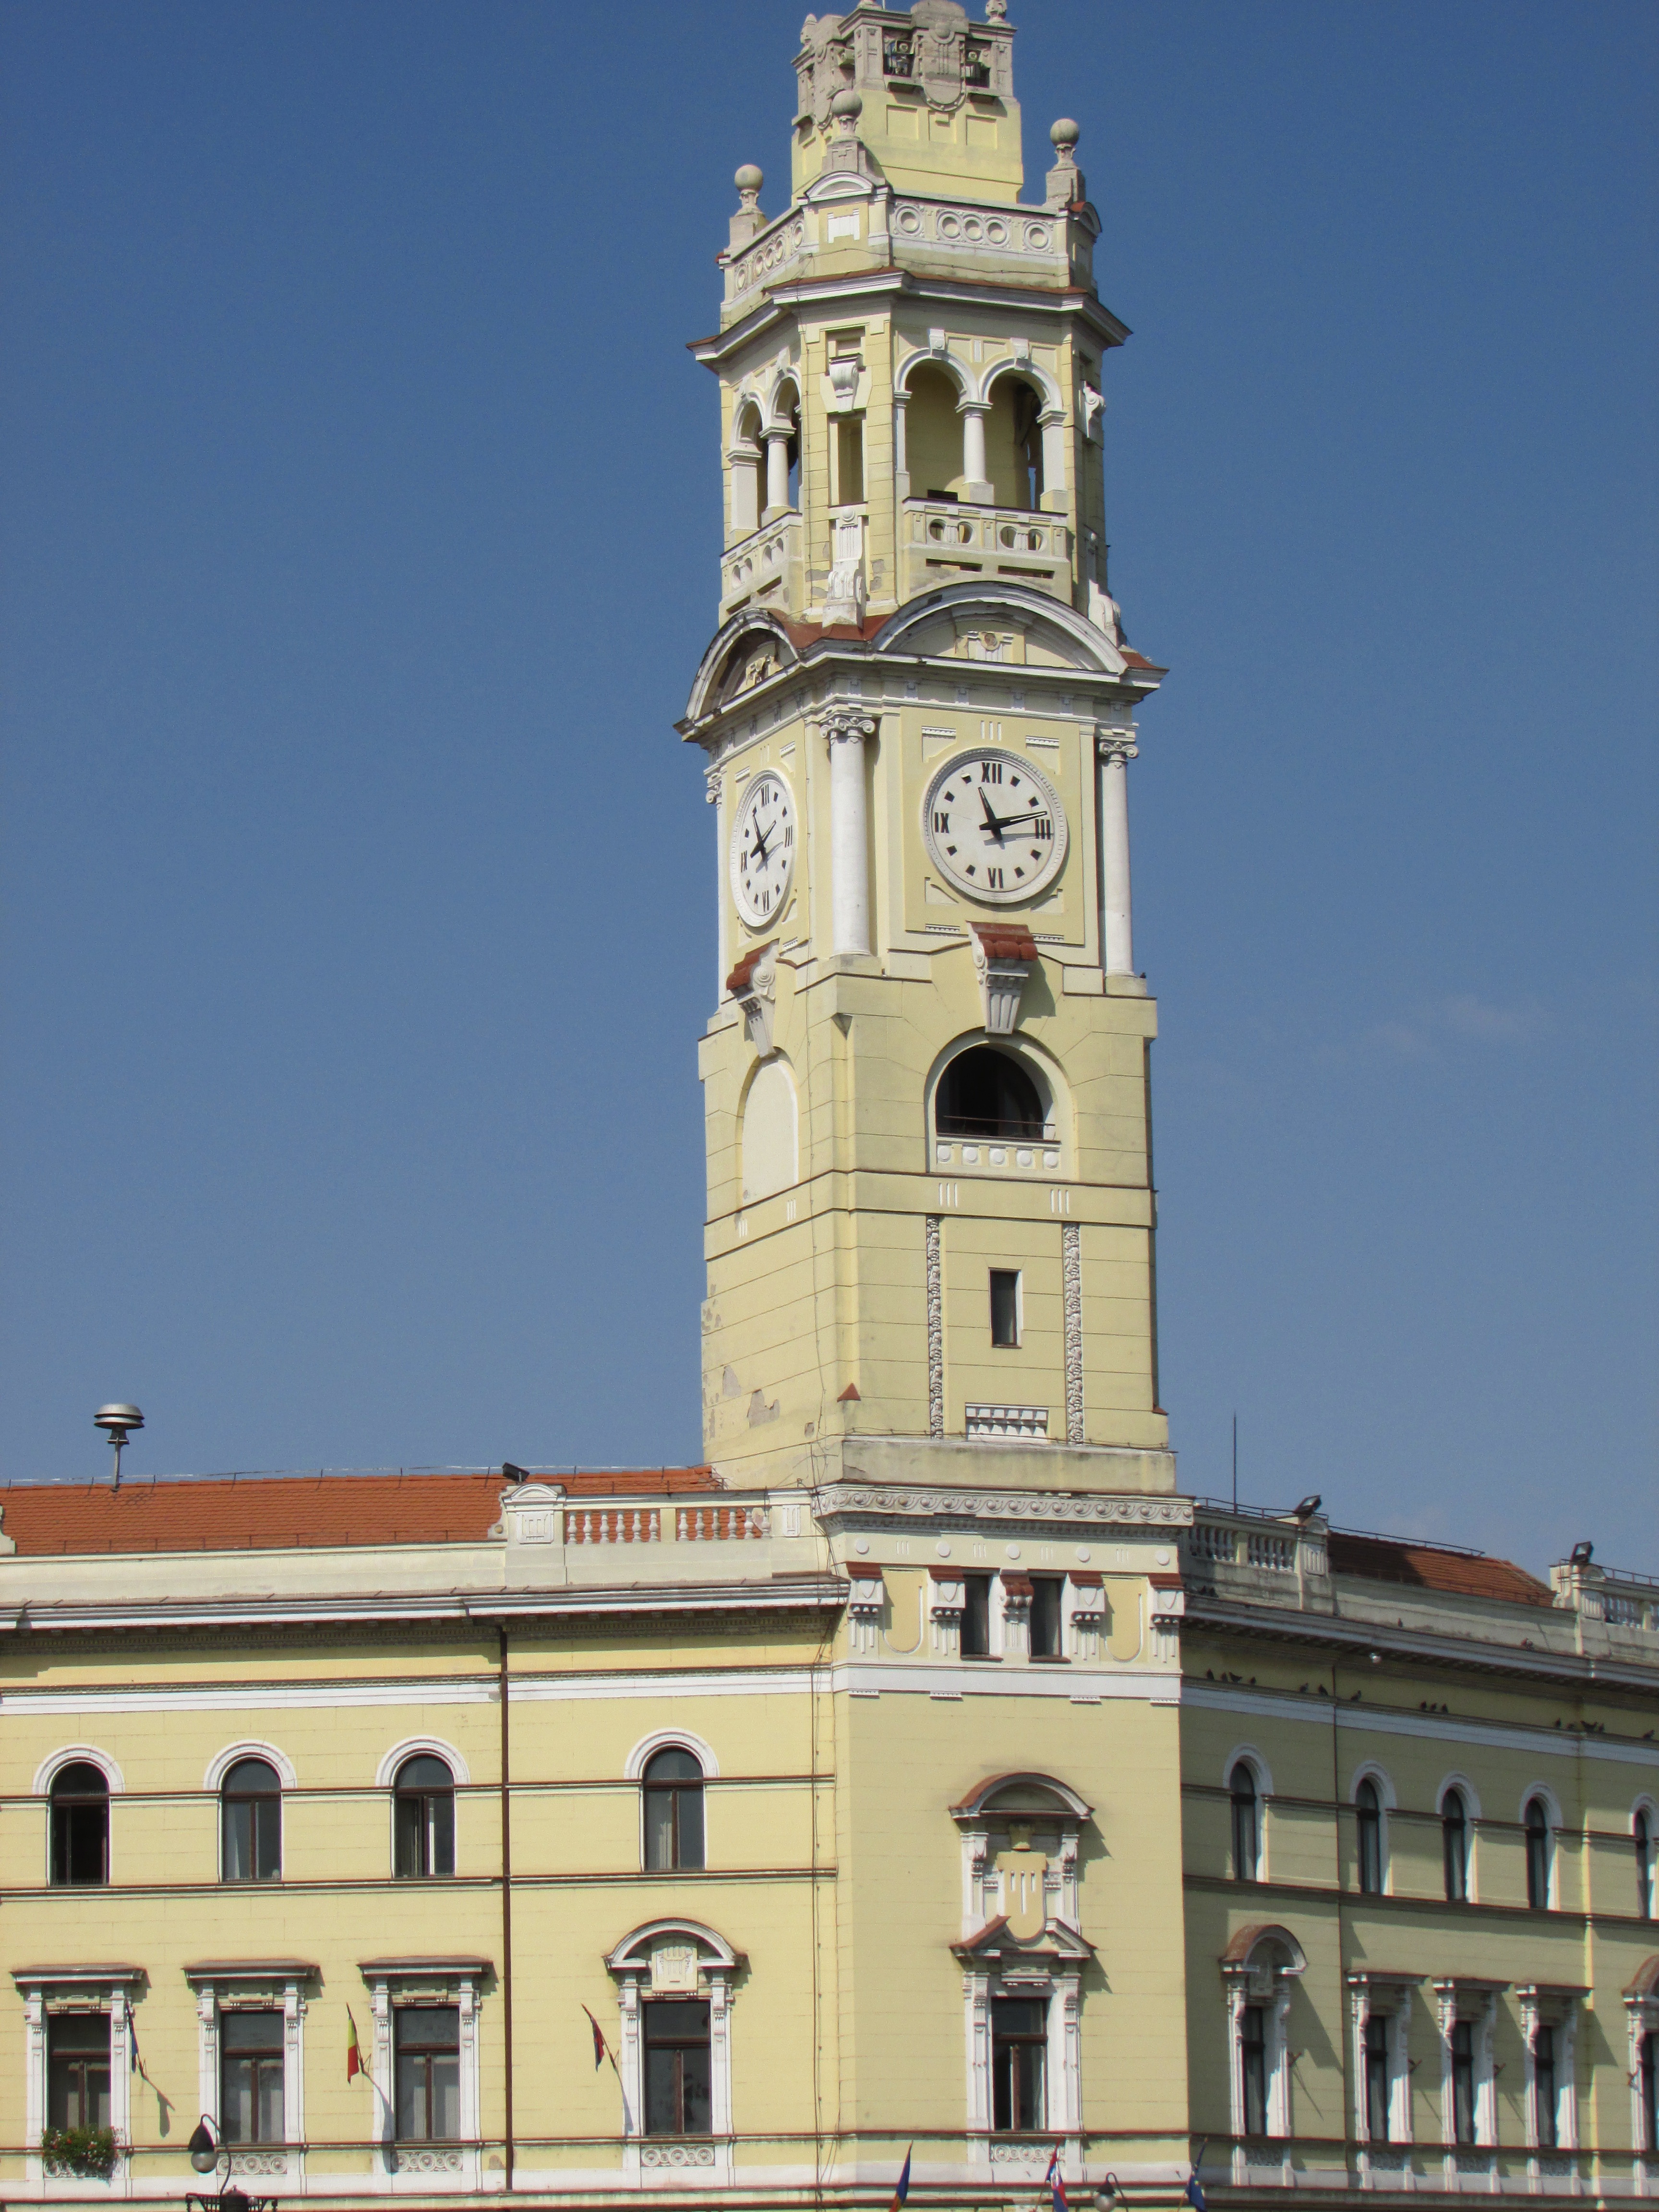
tower, landmark, facade, church, place of worship, clock tower, bell tower, spire, steeple, center, town square, basilica, transylvania, city hall, oradea, crisana